Social liberalism

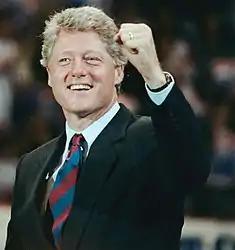
""The price of doing the same old thing is far higher than the price of change.""

Alexander Rüstow, a German economist, first proposed the German variant of economically social liberalism. In 1932, he dubbed this kind of social liberalism neoliberalism while speaking at the Social Policy Association. However, that term now carries a meaning different from the one proposed by Rüstow. Rüstow wanted an alternative to socialism and the classical liberal economics developed in the German Empire. In 1938, Rüstow met with various economic thinkers—including Ludwig Mises, Friedrich Hayek, and Wilhelm Röpke—to determine how and what could renew liberalism. Rüstow advocated a powerful state to enforce free markets and state intervention to correct market failures. However, Mises argued that monopolies and cartels operated because of state intervention and protectionism and claimed that the only legitimate role for the state was to abolish barriers to market entry. He viewed Rüstow's proposals as negating market freedom and saw them as similar to socialism.